Asa Ellis House

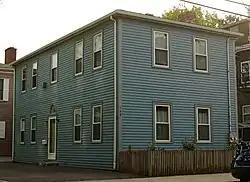

The Asa Ellis House is a historic house located at 158 Auburn Street, Cambridge, Massachusetts.